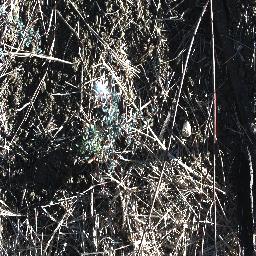
Label: prickly_acacia